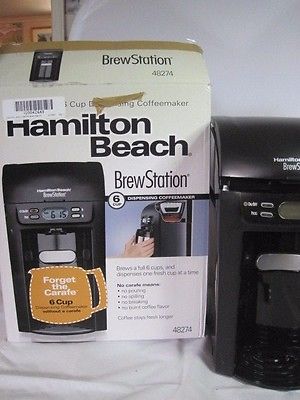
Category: coffee maker